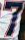
Number: 7